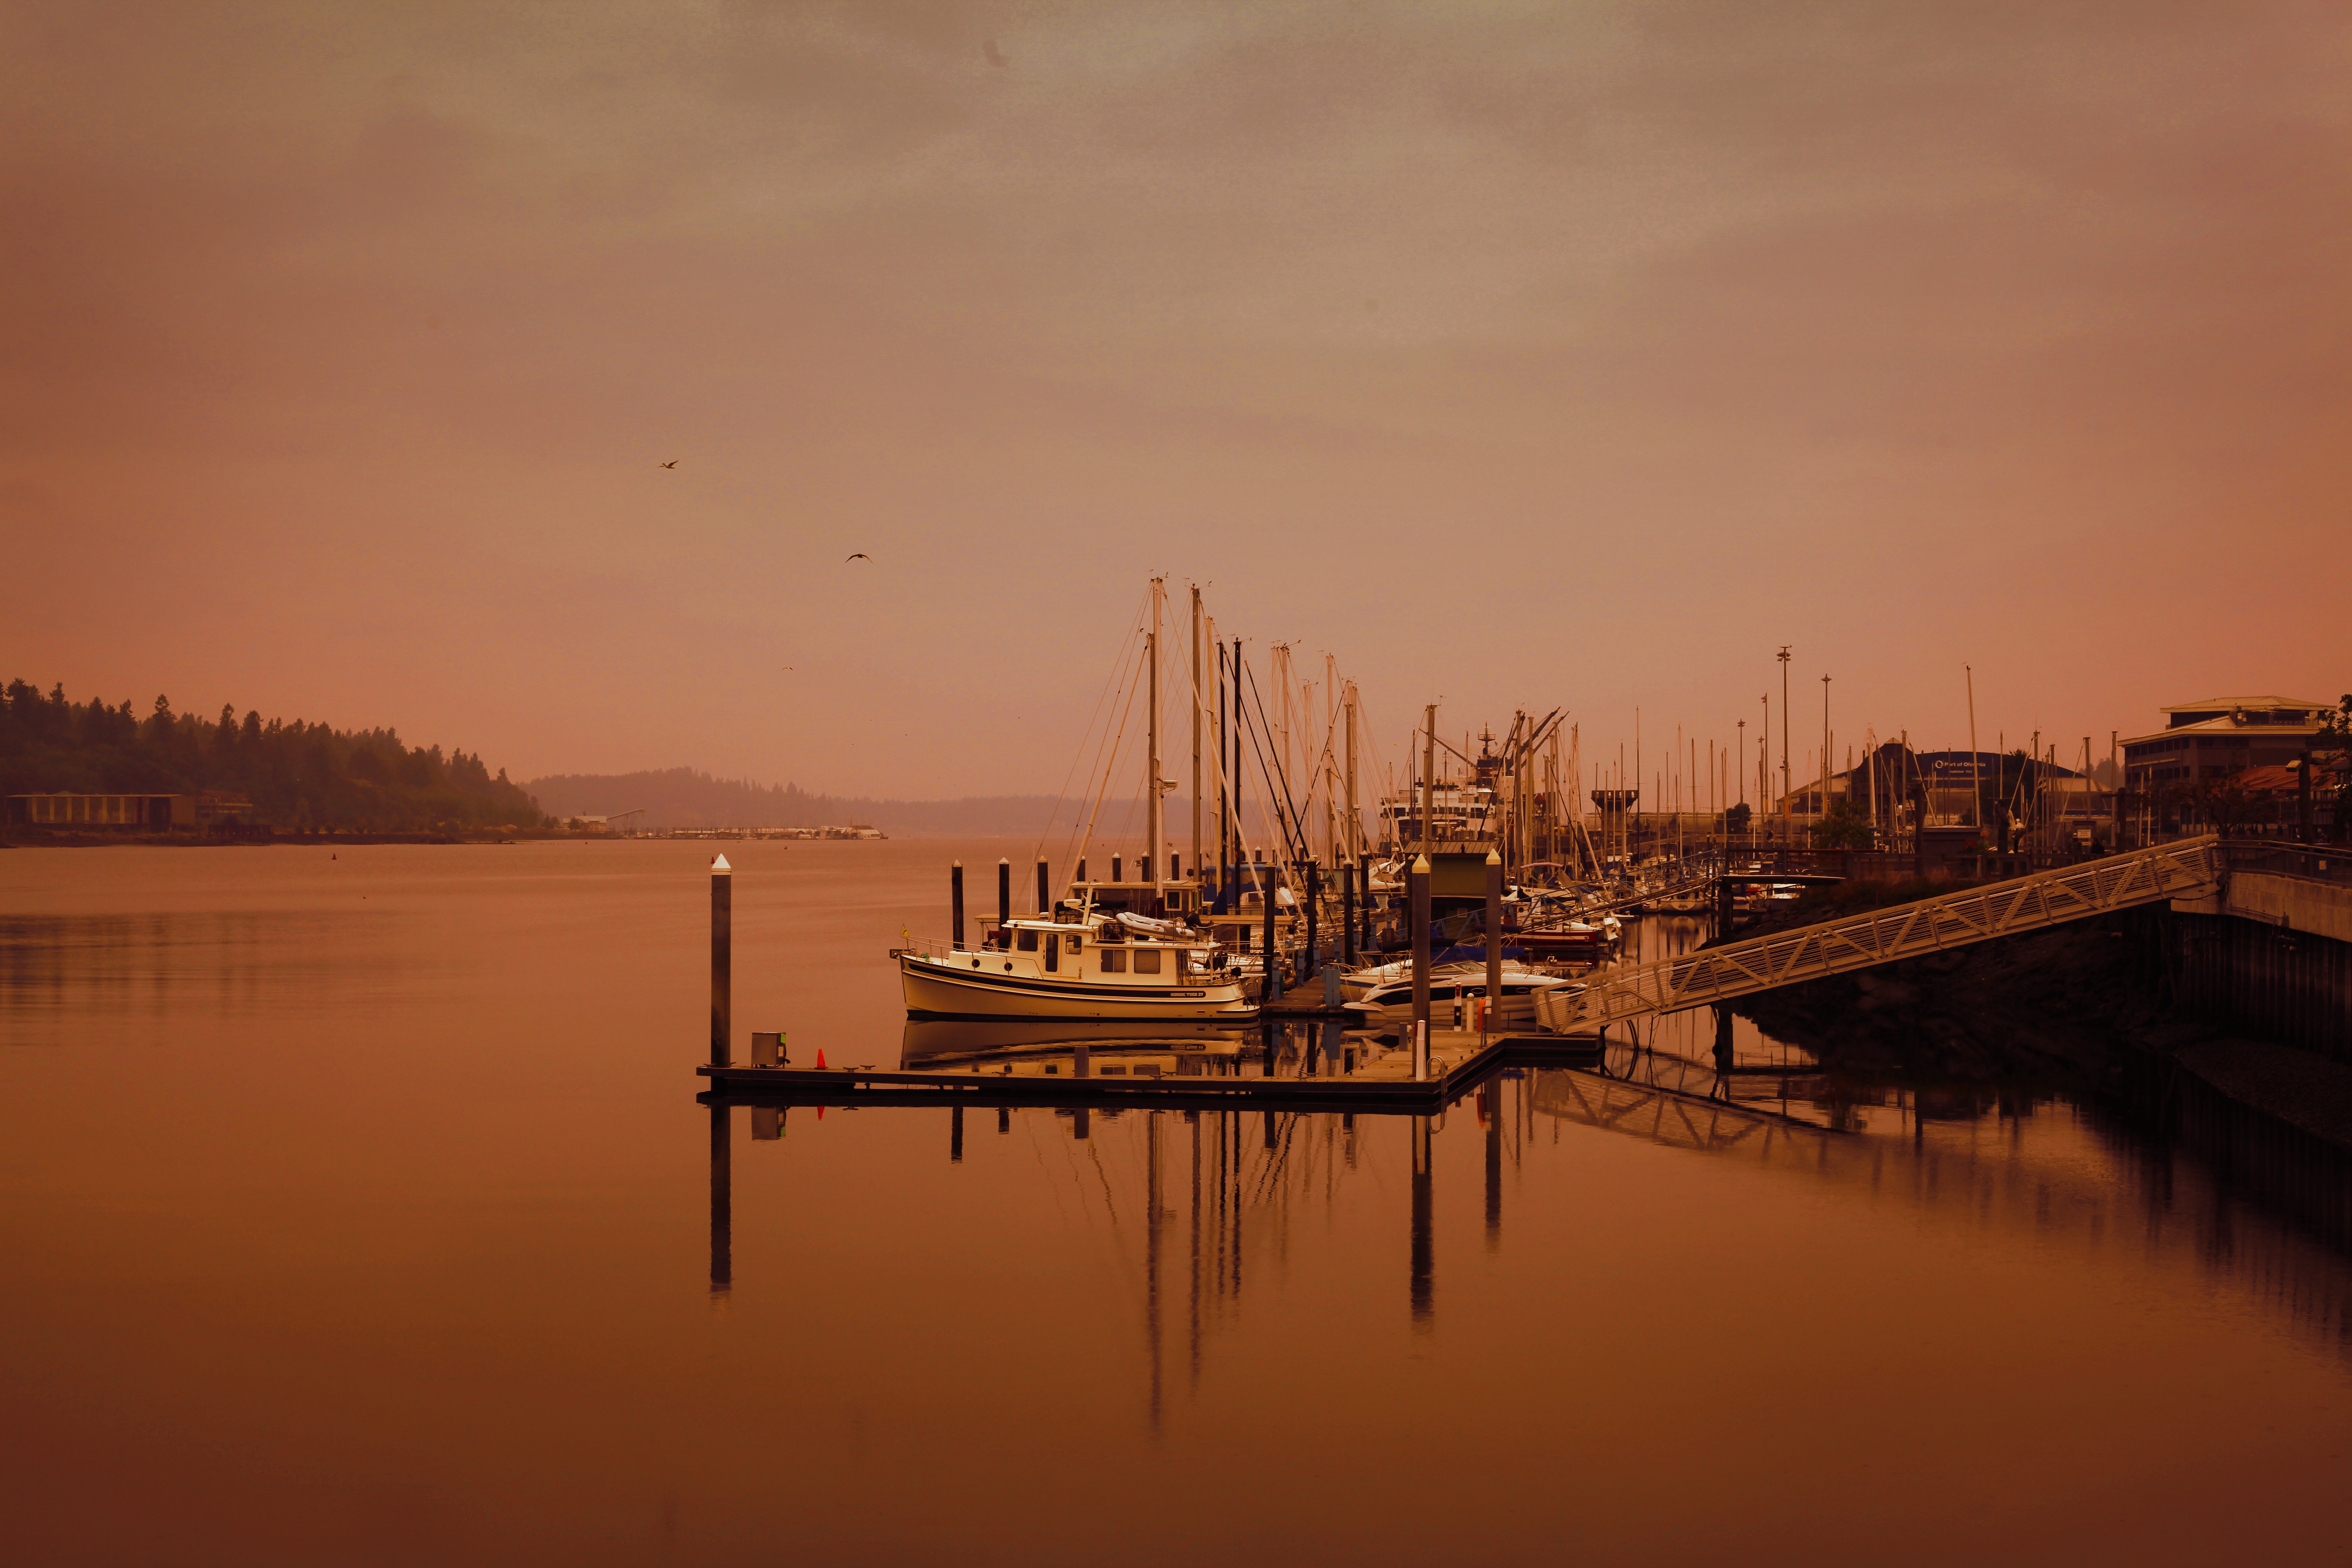
sky, water, reflection, calm, boat, atmospheric phenomenon, evening, morning, river, harbor, vehicle, lake, dock, marina, dusk, waterway, sunset, watercraft, sea, sunrise, cloud, horizon, loch, pier, port, channel, water transportation, sound, bay